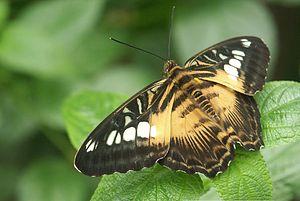
Clipper Location: St. Wendel, Germany (JN39ol) de:Urweiler Determination
Le genre Parthenos regroupe des lépidoptères de la famille des Nymphalidae et de la sous-famille des Limenitidinae présents en Australasie.